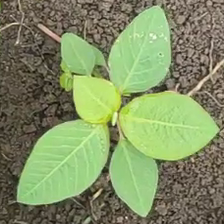
Weed species: Moti_dudhi(Euphorbia_geneculata_L)